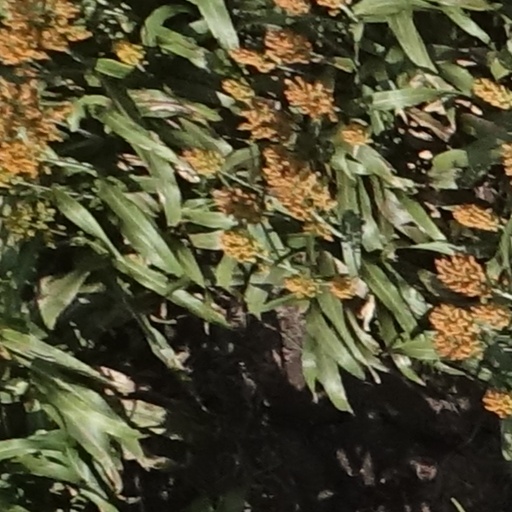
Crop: sorghum